Novo Brdo Fortress

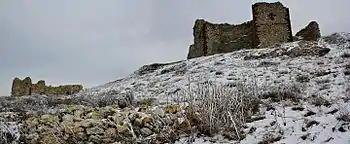
Fortress during winter

In 1455, the Ottomans attacked Novo Brdo again, and with the use of heavy artillery, forced the besieged to surrender on 1 June 1455. Under the orders of Sultan Mehmed II, all men of any distinguished rank or importance were decapitated. An estimated 320 boys were taken to become janissaries ("devşirme"). Approximately 700 girls and young women were taken to serve as the wives of Ottoman soldiers and their commanders. The siege and its aftermath were described in "Memoirs of a Janissary", written in 1490—1501 by Novo Brdo resident Konstantin Mihailović, who was one of the boys taken.